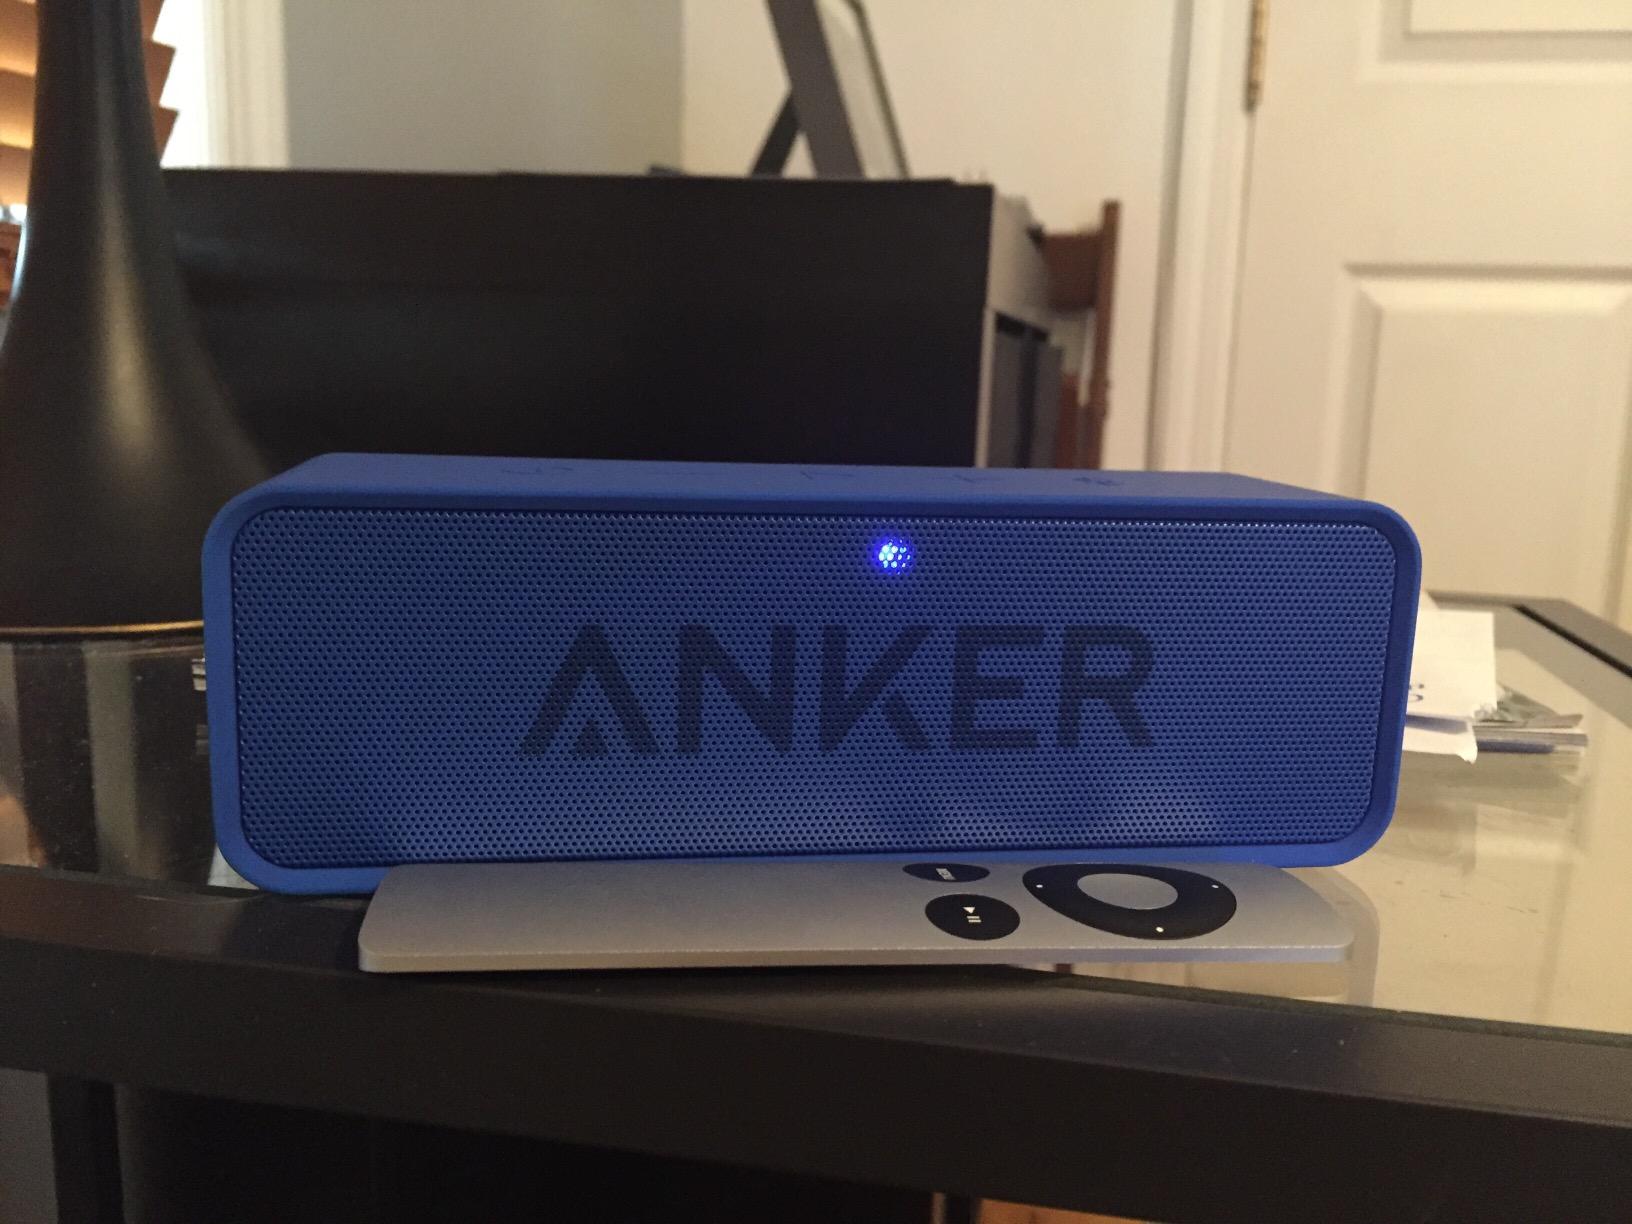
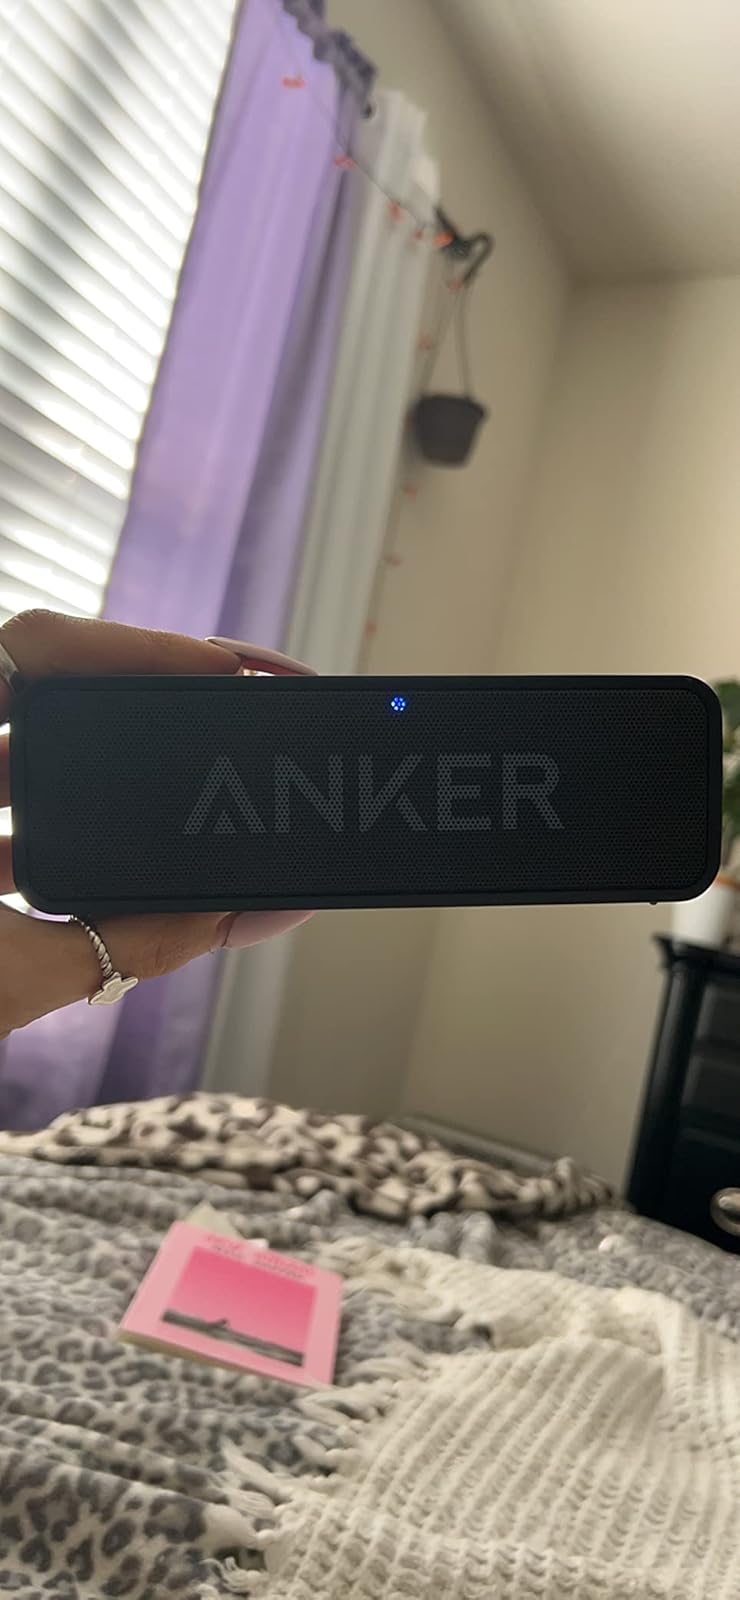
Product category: speaker
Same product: no